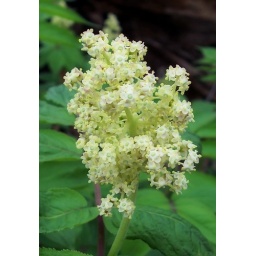
little white flowers in the forest